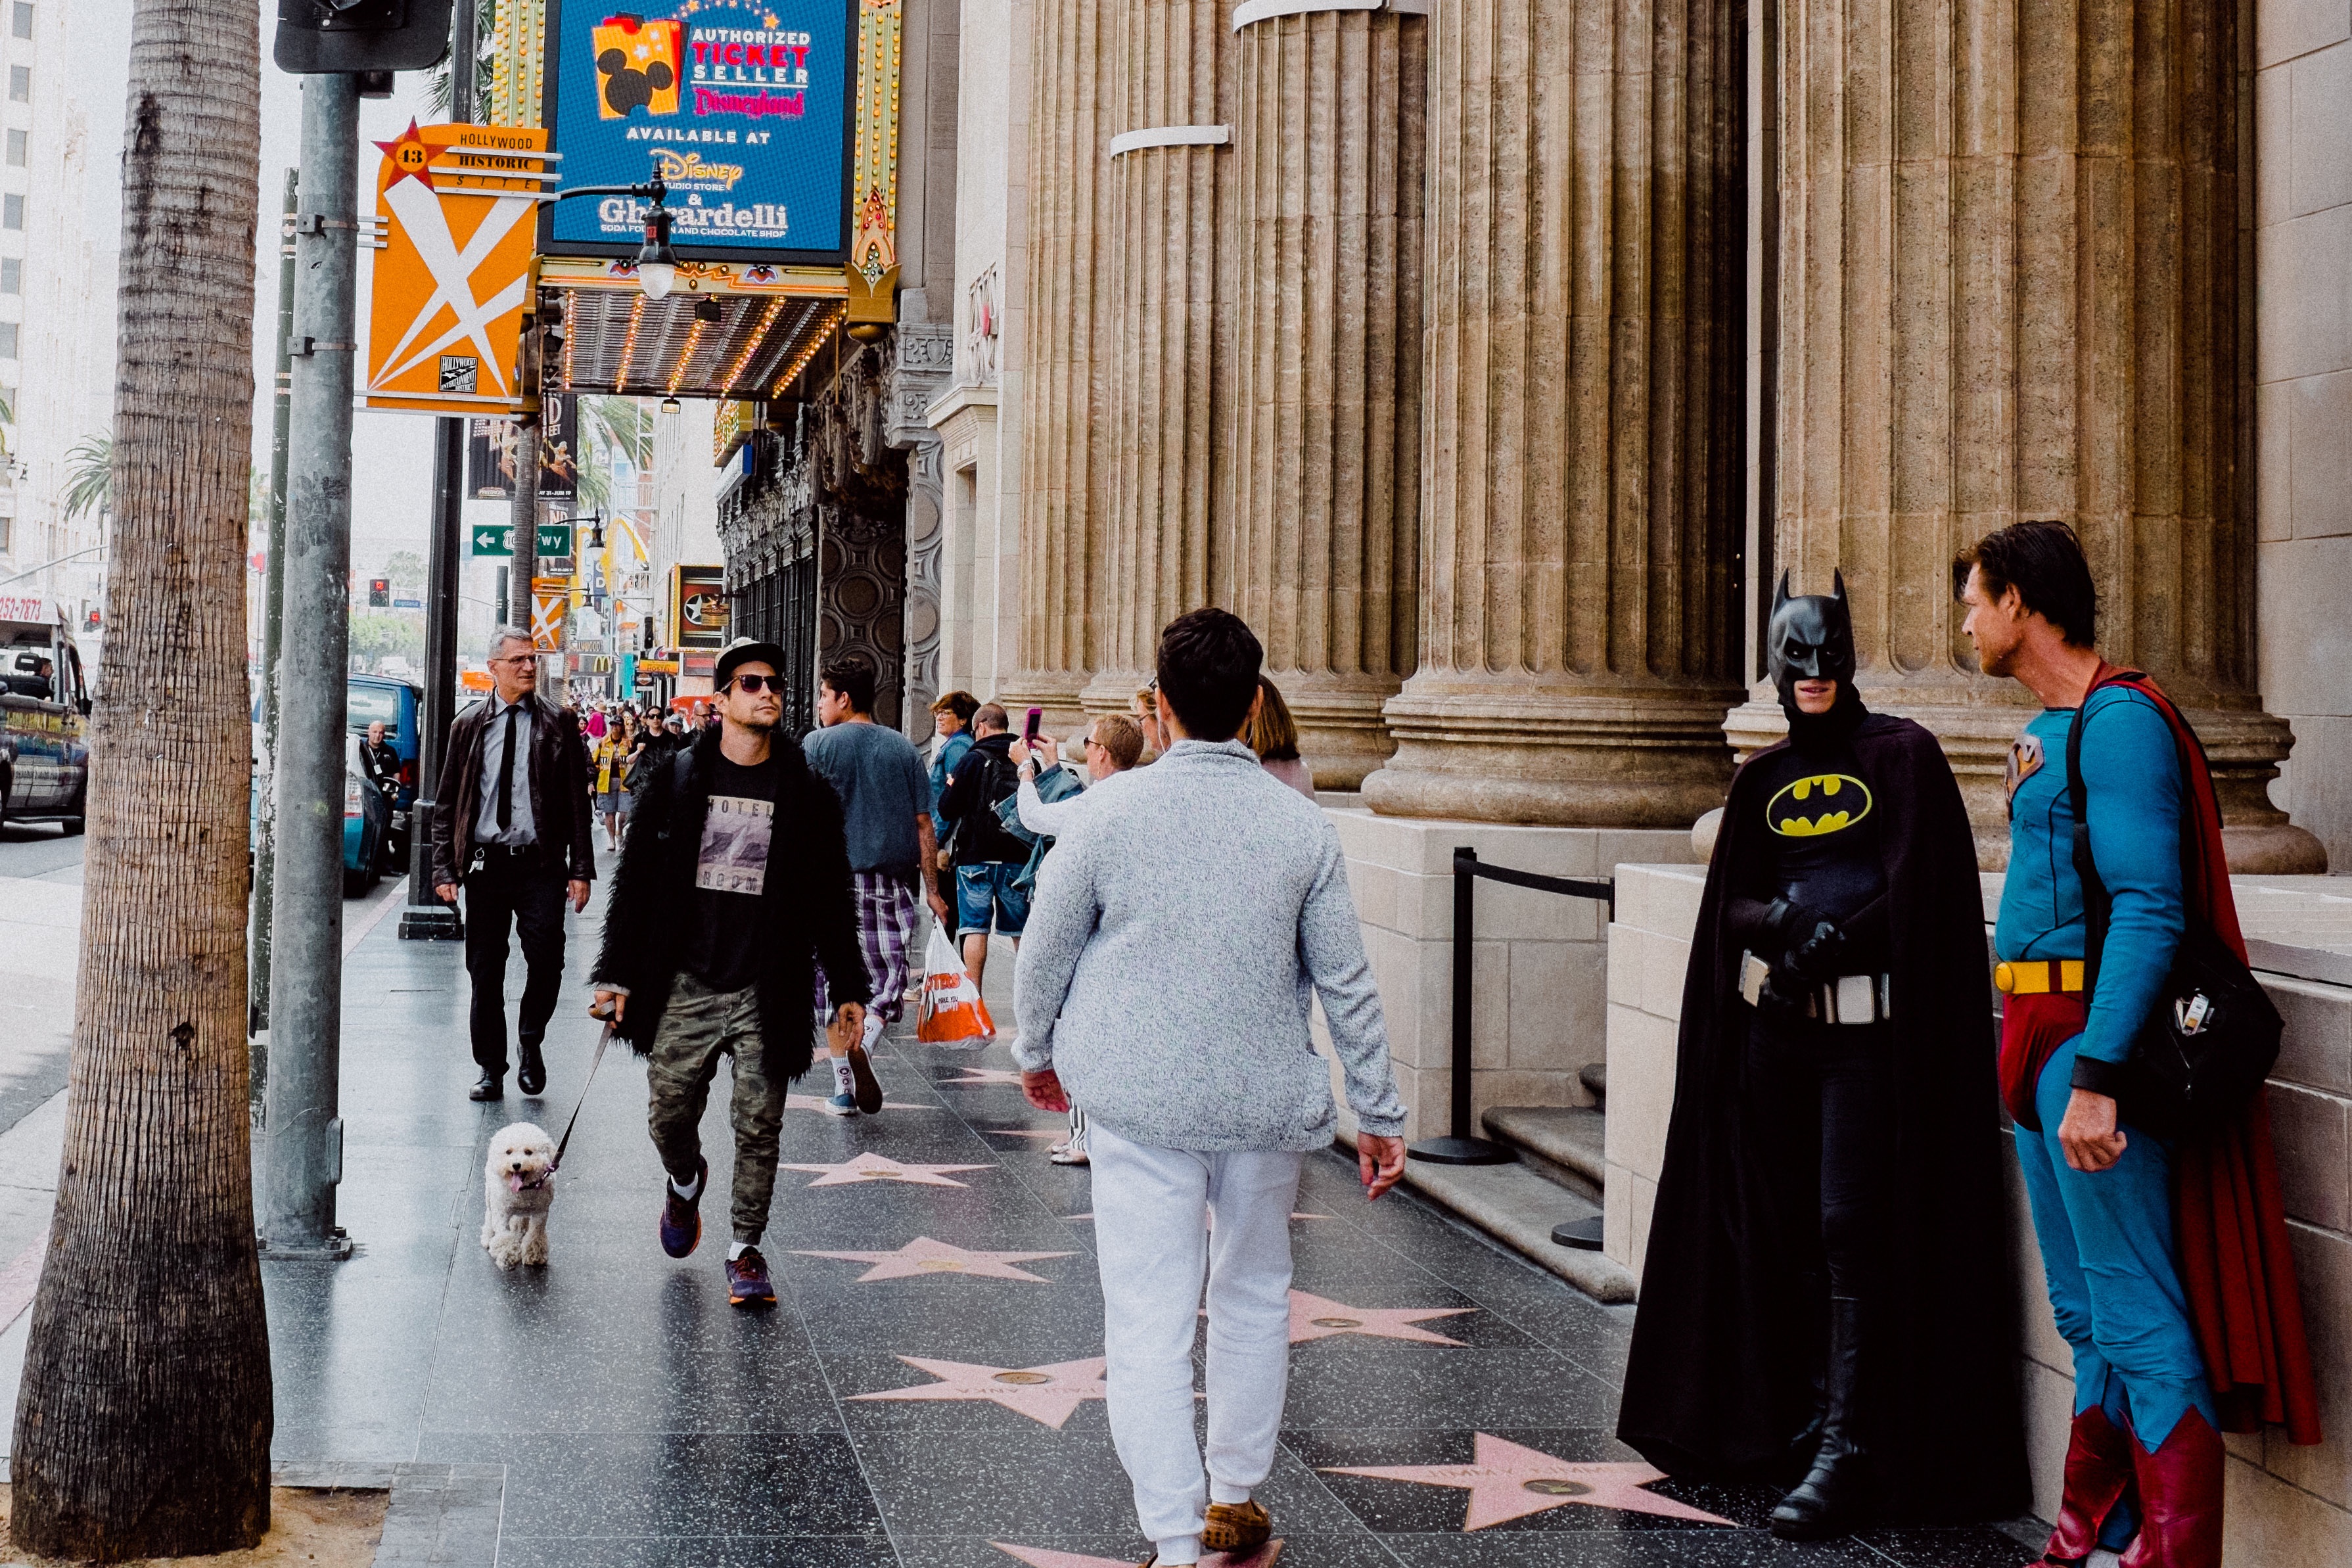
pedestrian, road, street, spring, tourism, infrastructure